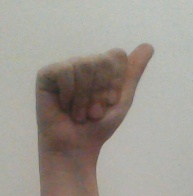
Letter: dhad